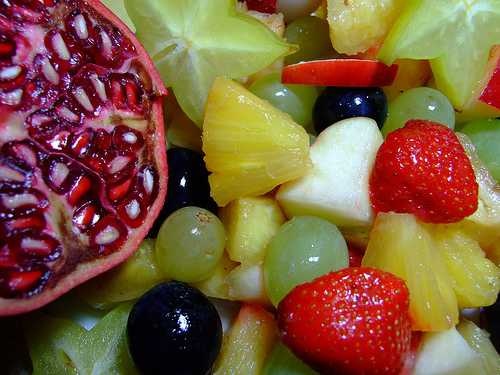
Label: Pomegranate